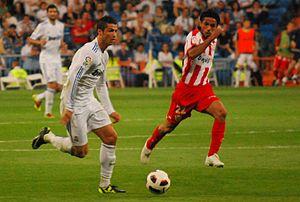
Cristiano Ronaldo et Fabián Vargas lors d'un match entre le Real Madrid et l'UD Almería.